Joe Frantz

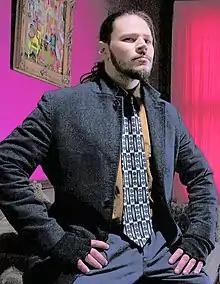
Frantz in 2017

Joe Frantz is an American producer, cinematographer, director, and former member of Bam Margera's CKY crew. His body of works includes the "CKY" video series, "", reality television shows such as "Viva La Bam" and "Bam's Unholy Union", "Jackass Number Two", "Jackass 2.5", "", "Jackass 3D", and "Jackass 3.5", and music videos for bands such as HIM, CKY, Clutch, and the 69 Eyes.